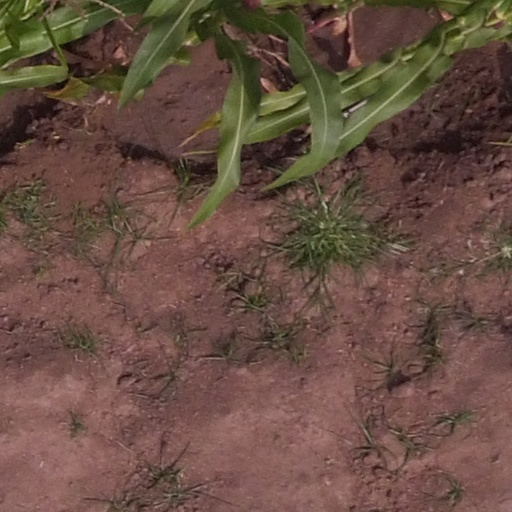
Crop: maize; corn